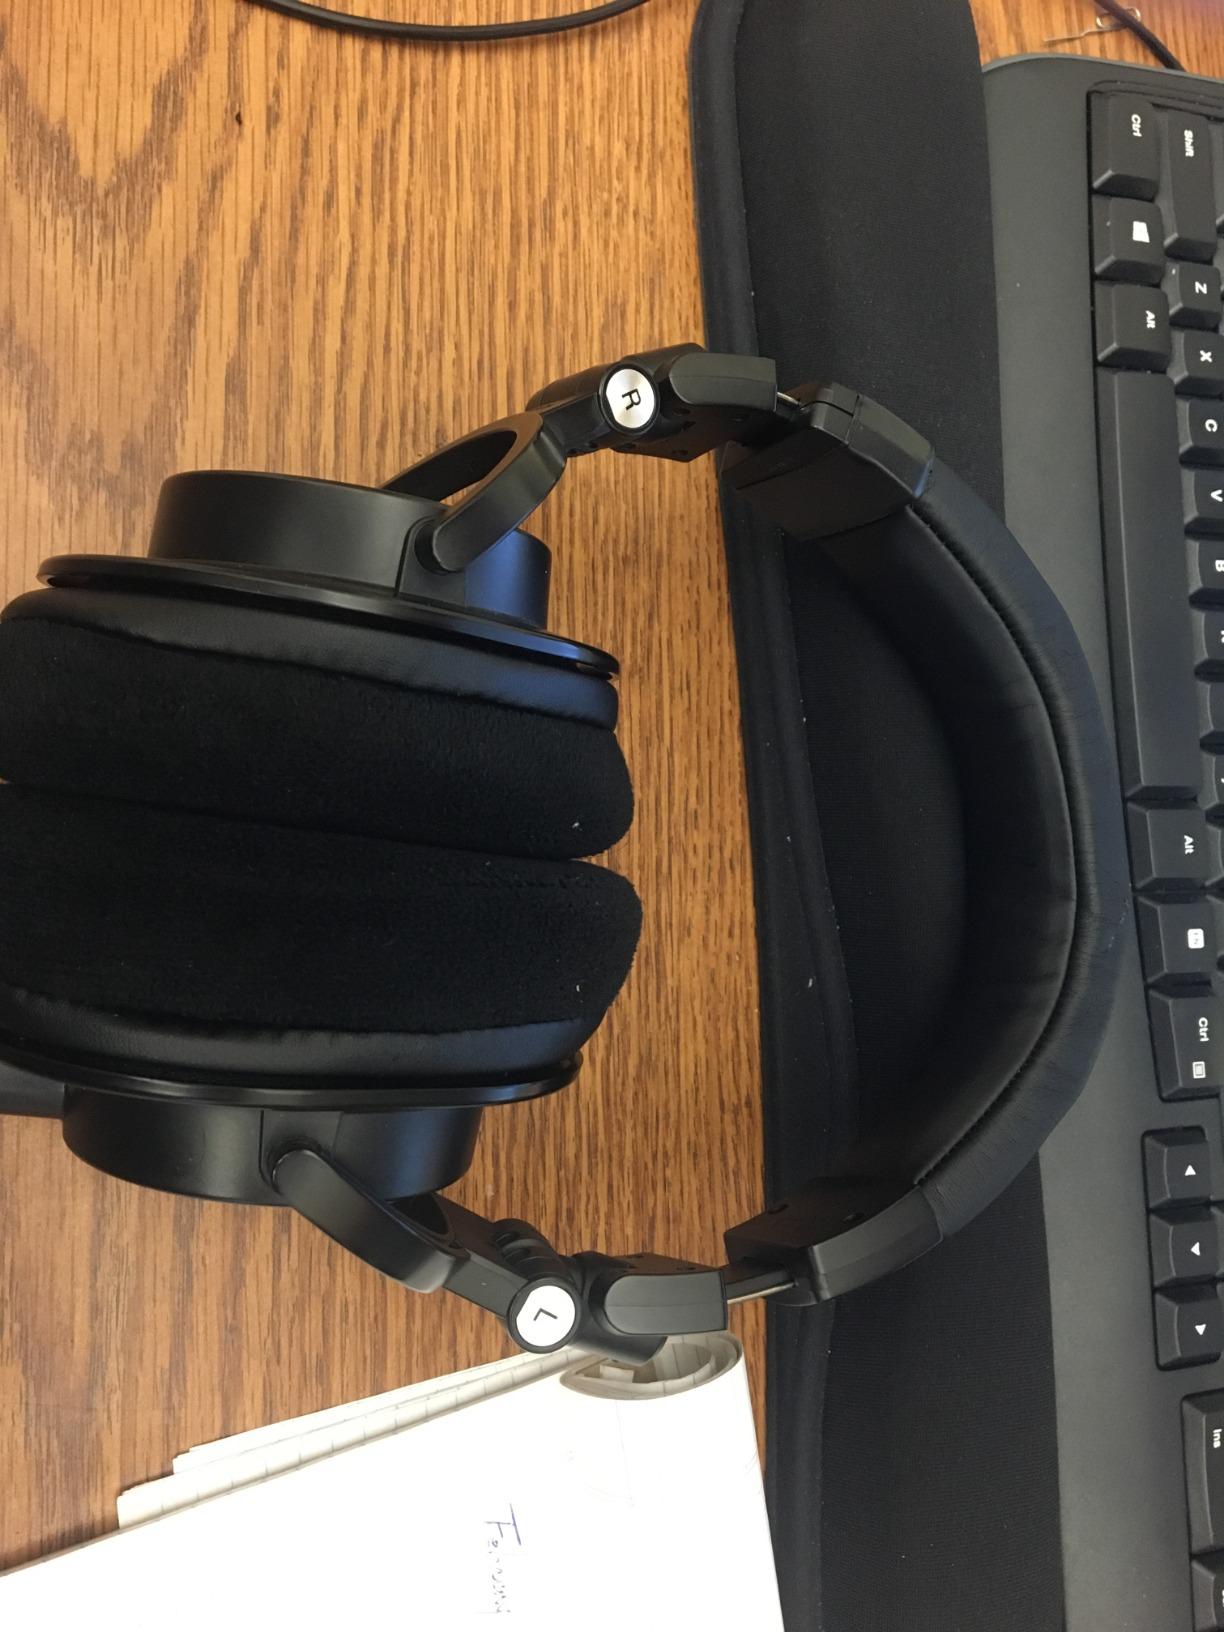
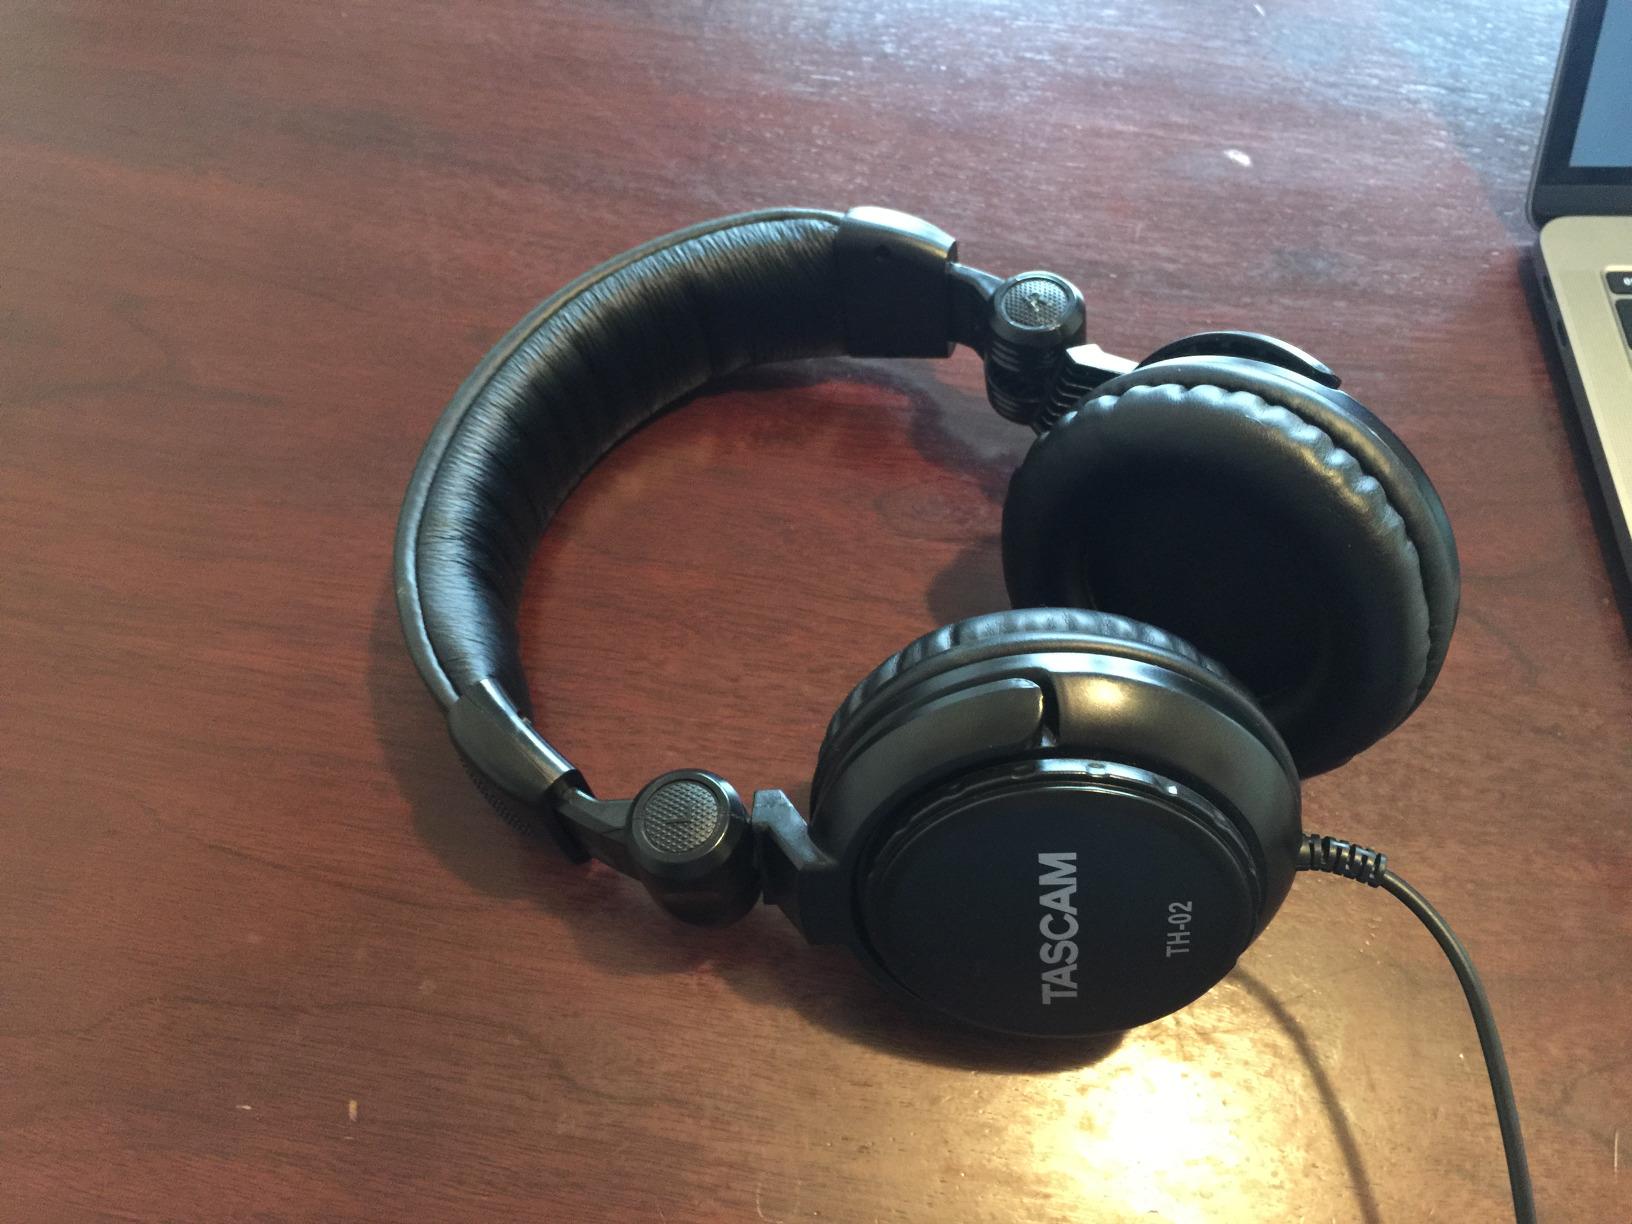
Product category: headphones
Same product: no